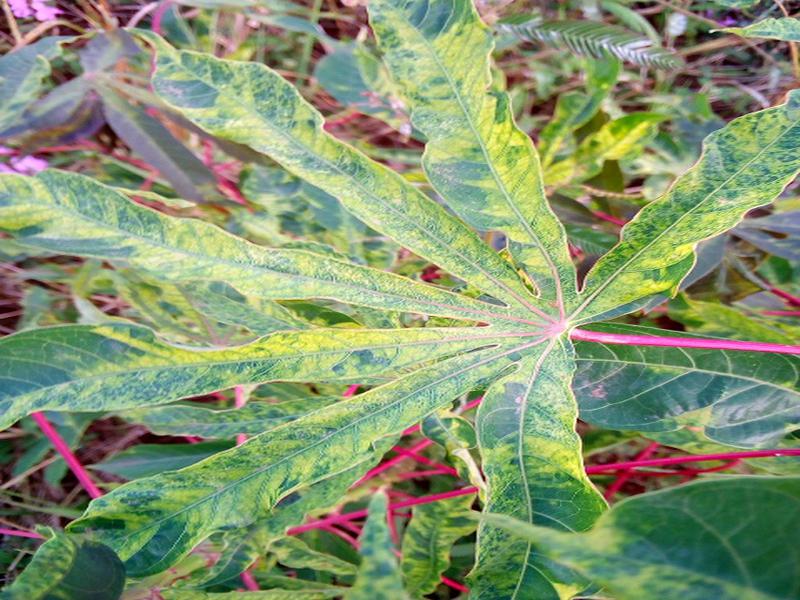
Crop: cassava
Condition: mosaic_disease